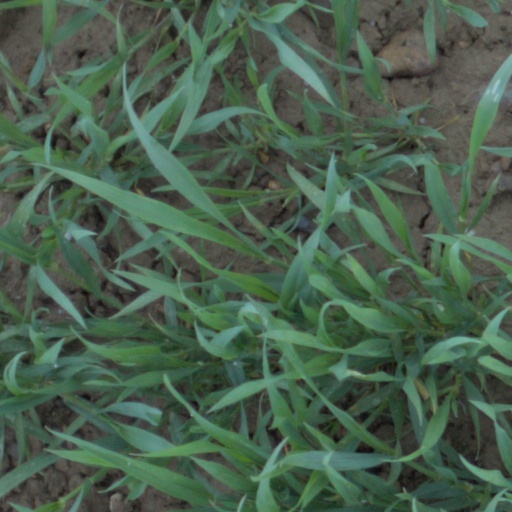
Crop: wheat